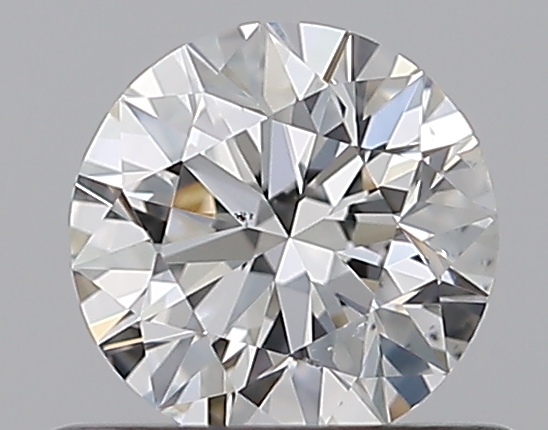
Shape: round
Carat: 0.5
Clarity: SI1
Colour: G
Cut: VG
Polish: EX
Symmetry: GD
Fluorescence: N
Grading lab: GIA
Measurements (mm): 5.01 x 5.04 x 3.17